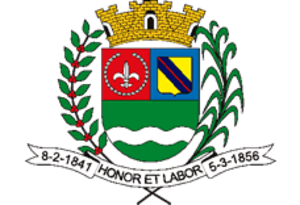
Santa Branca est une municipalité brésilienne de l'État de São Paulo et la Microrégion de São José dos Campos.